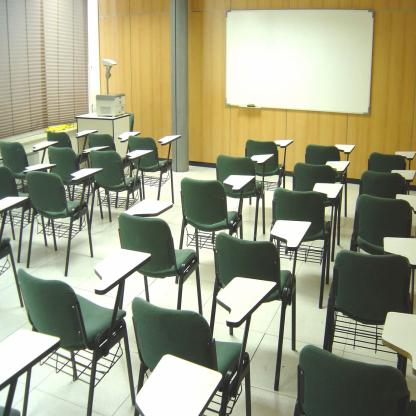
Scene: Indoor